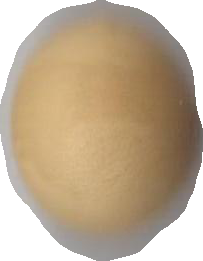
Variety: Grobogan